Susques Department

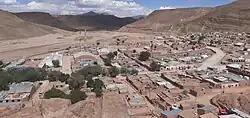
The Town of Susques.

By the treaty of May 10, 1889 with Bolivia, Argentina renounced its claim on Tarija and part of the Chaco Boreal, and Bolivia, in compensation, ceded the Puna de Atacama, which was in the power of Chile after the Pacific War (1879-1880). This action granted Argentina a territory that was part of the Viceroyalty of the Río de la Plata, but which was in fact in the hands of Chile. As Chile refused to hand over the territories ceded by Bolivia, it was decided to submit the issue to the arbitration of the American diplomat William Insco Buchanan, who in 1899 awarded three fourths of the disputed territory to Argentina and the rest to Chile. By Law No. 3906 of January 9, 1900, the Territorio Nacional de los Andes (National Territory of the Andes) was organized. By decree of May 12, 1900, the National Executive Branch divided the Territory of the Andes into three administrative departments, the northernmost being that of "Susques or del Norte", which bordered to the east with the province of Jujuy and to the north with Bolivia.